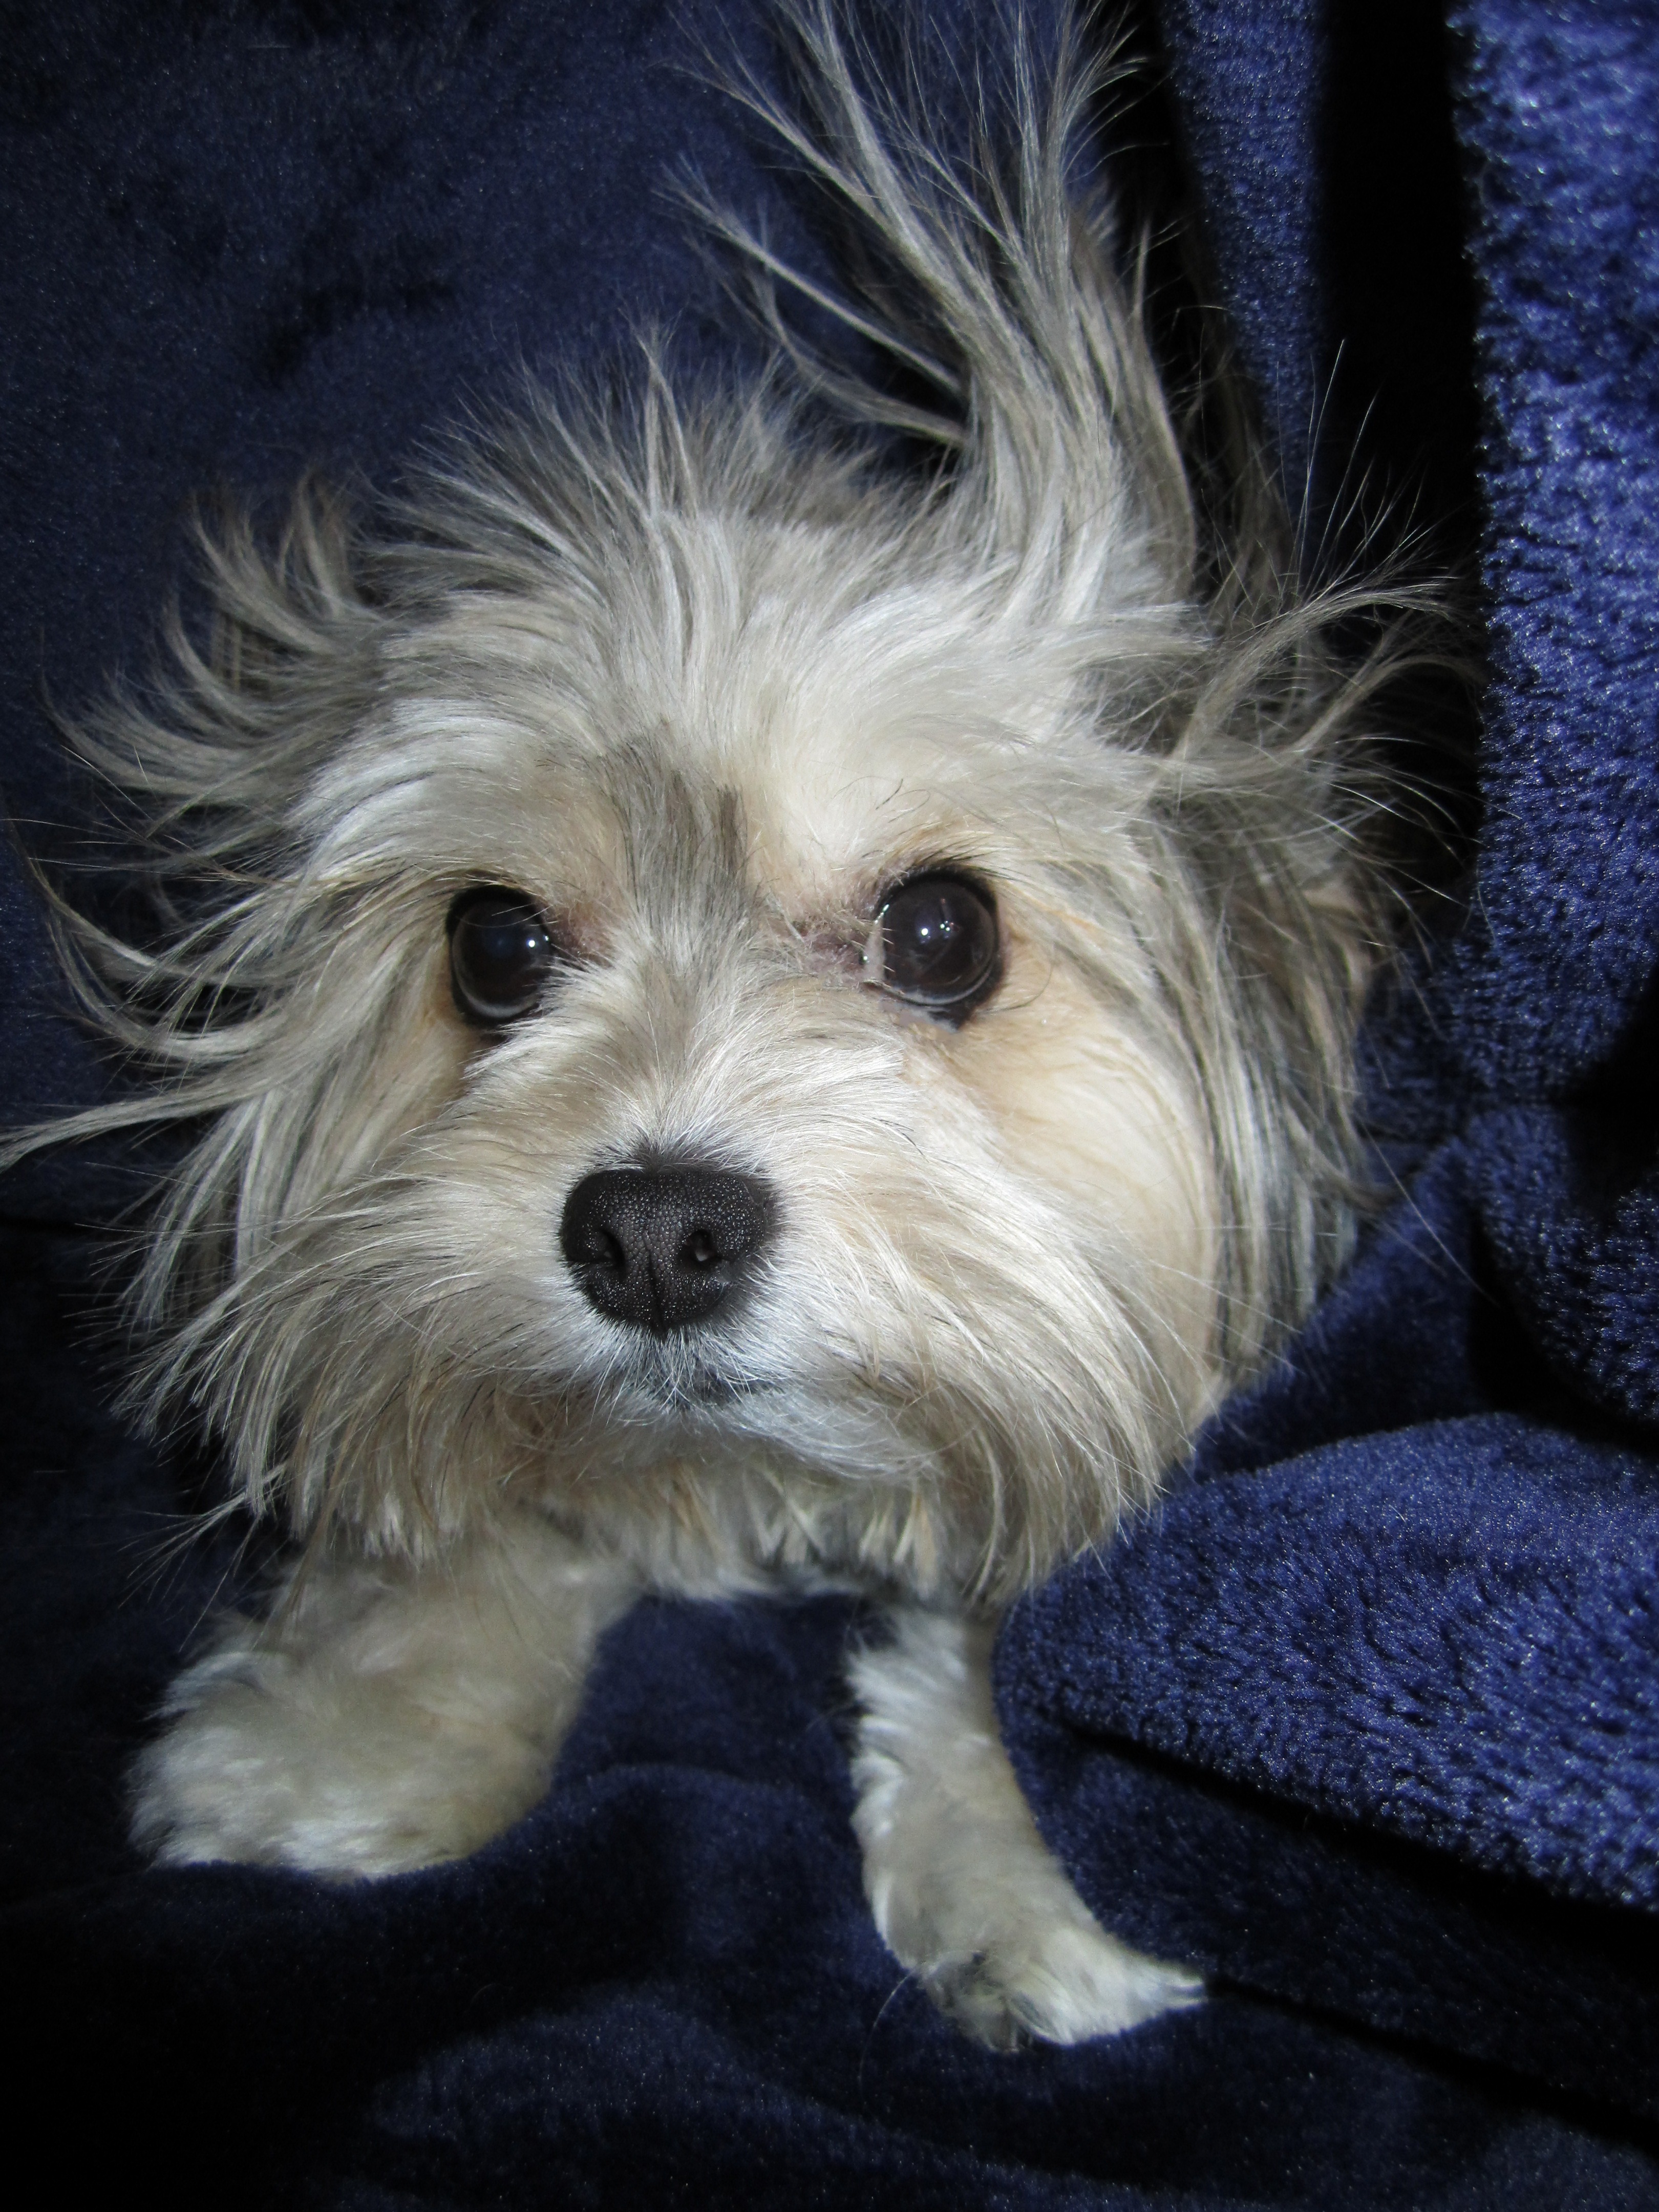
puppy, dog, animal, pet, fur, fluffy, mammal, head, vertebrate, dog breed, terrier, maltese, dog like mammal, west highland white terrier, schnoodle, dog crossbreeds, morkie